Sven Väth

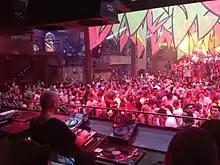
Sven Väth playing his Cocoon party in Ibiza at Amnesia club, September 2013

In the summer of 1999, Mar T of Amnesia offered Sven the opportunity to host his Cocoon parties on the one day that Amnesia was closed – Mondays. After a trial period of four parties, Cocoon parties continued for fourteen Mondays in 2000 and for the following thirteen years. The night featured a spectacular array of the world's best DJs in electronic music, with artists such as Cassy, Carl Craig, Josh Wink, Adam Beyer, and Ricardo Villalobos manning the decks. After each season, Väth releases a mix called "The Sound of the Season." Väth's Monday parties at Amnesia fostered the underground sound of Ibiza at a time when trance and commercial music were beginning to dominate the island. Each year, Cocoon's Ibiza team works on a new theme to create an exciting and distinct atmosphere for each season. Johannes Goller, a long-time friend of Sven's, has led the team since the beginning, producing each successful season. Cocoon is also known for throwing after-parties in various locations throughout Ibiza and Formentera that were often illegal, and sometimes shut down by the police. The Cocoon parties also cultivated "Cocoon Heroes" (the theme for the 12th season) such as Richie Hawtin, Loco Dice, Dubfire, and Cassy alongside Sven, all of them gathering on Mondays to play long sets in the terrace and main room of the club. Cocoon Mondays at Amnesia continued strongly until 2018. In 2018, Cocoon was moved to Pacha.